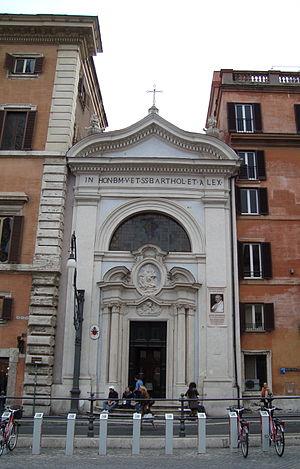
L'église Santi Bartolomeo e Alessandro dei Bergamaschi, anciennement connue sous le nom d'église Santa Maria della Pietà, est une église romaine située dans le rione de Colonna sur la Piazza Colonna.